Azul, Buenos Aires

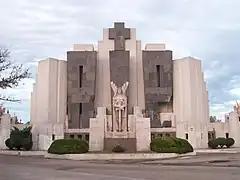
Monument in the Azul Cemetery, by Francisco Salamone

The town's cemetery portal and main slaughterhouse were both designed by architect Francisco Salamone, and contain elements of Art Deco style. Built in the late 1930s, these buildings were some of the first examples of modern architecture in rural Argentina. The town was the scene of an attack on outlying Army barracks by far-left ERP militants on January 19, 1974, the most violent assault of its kind in the country up to that point.